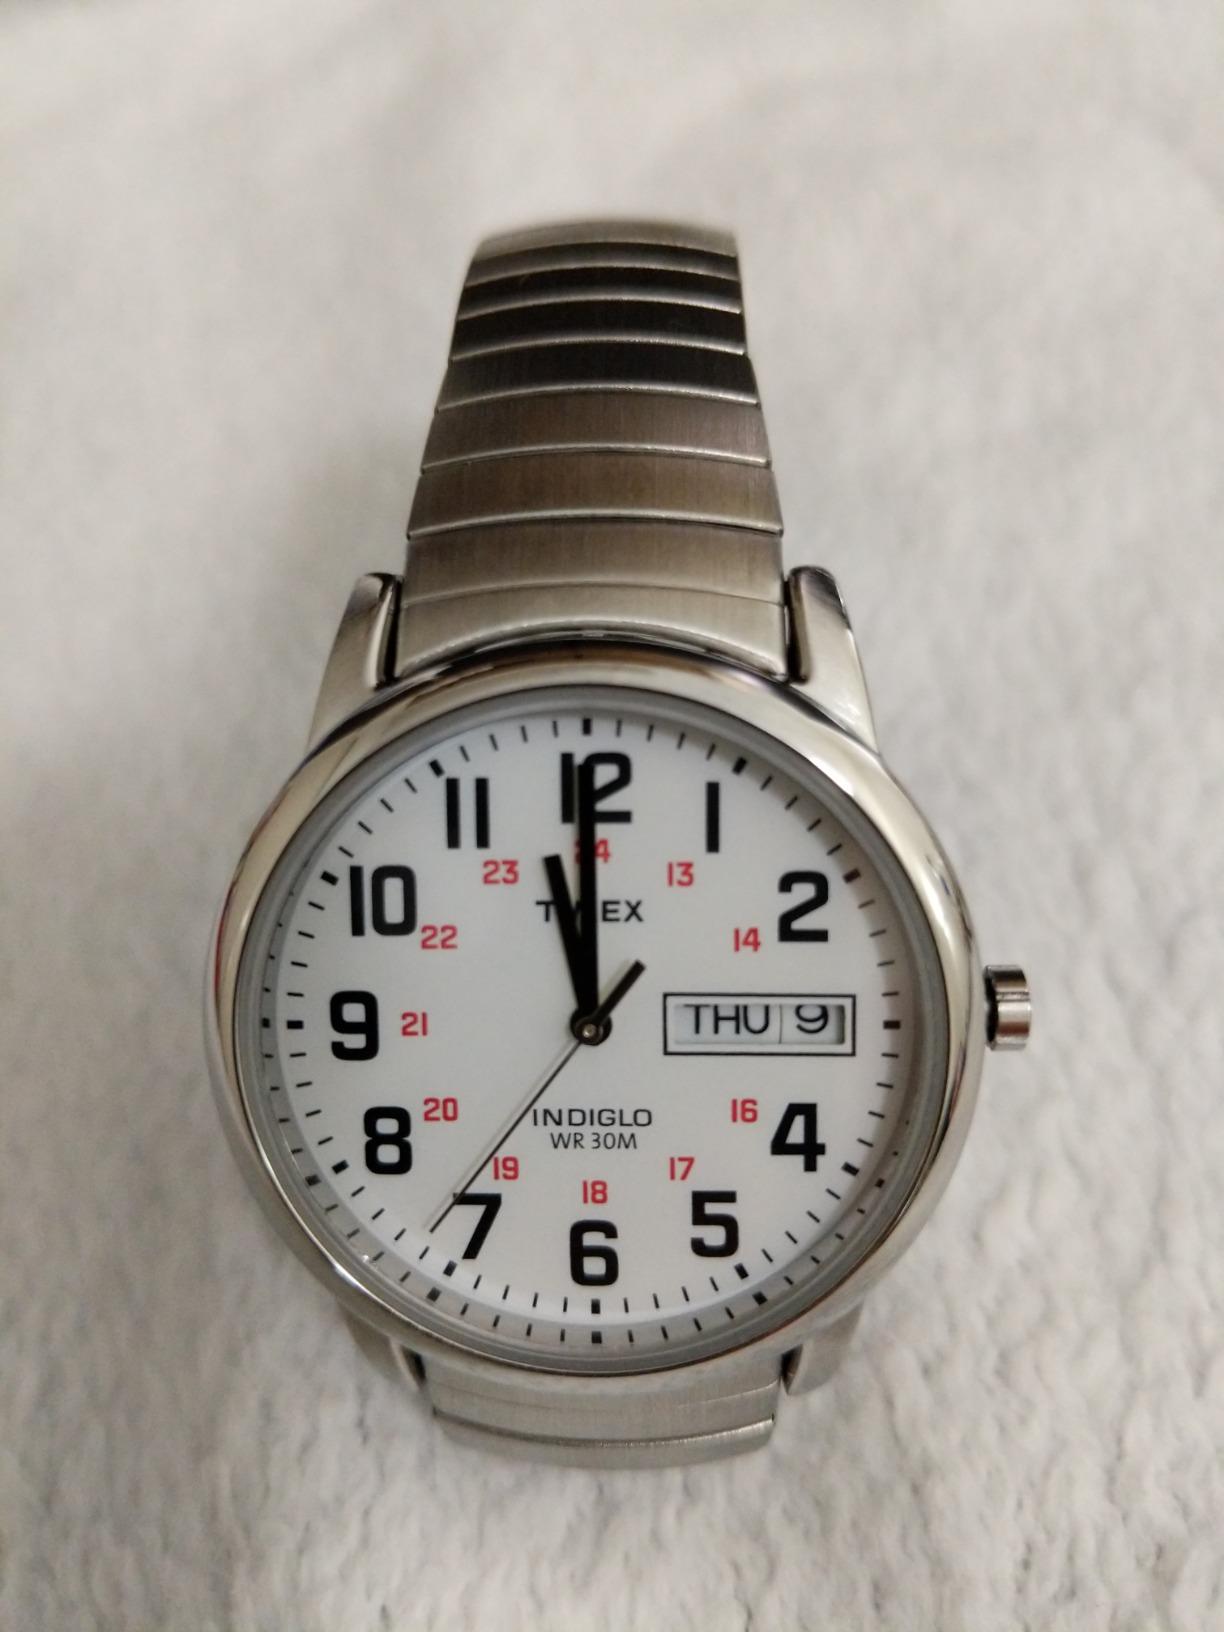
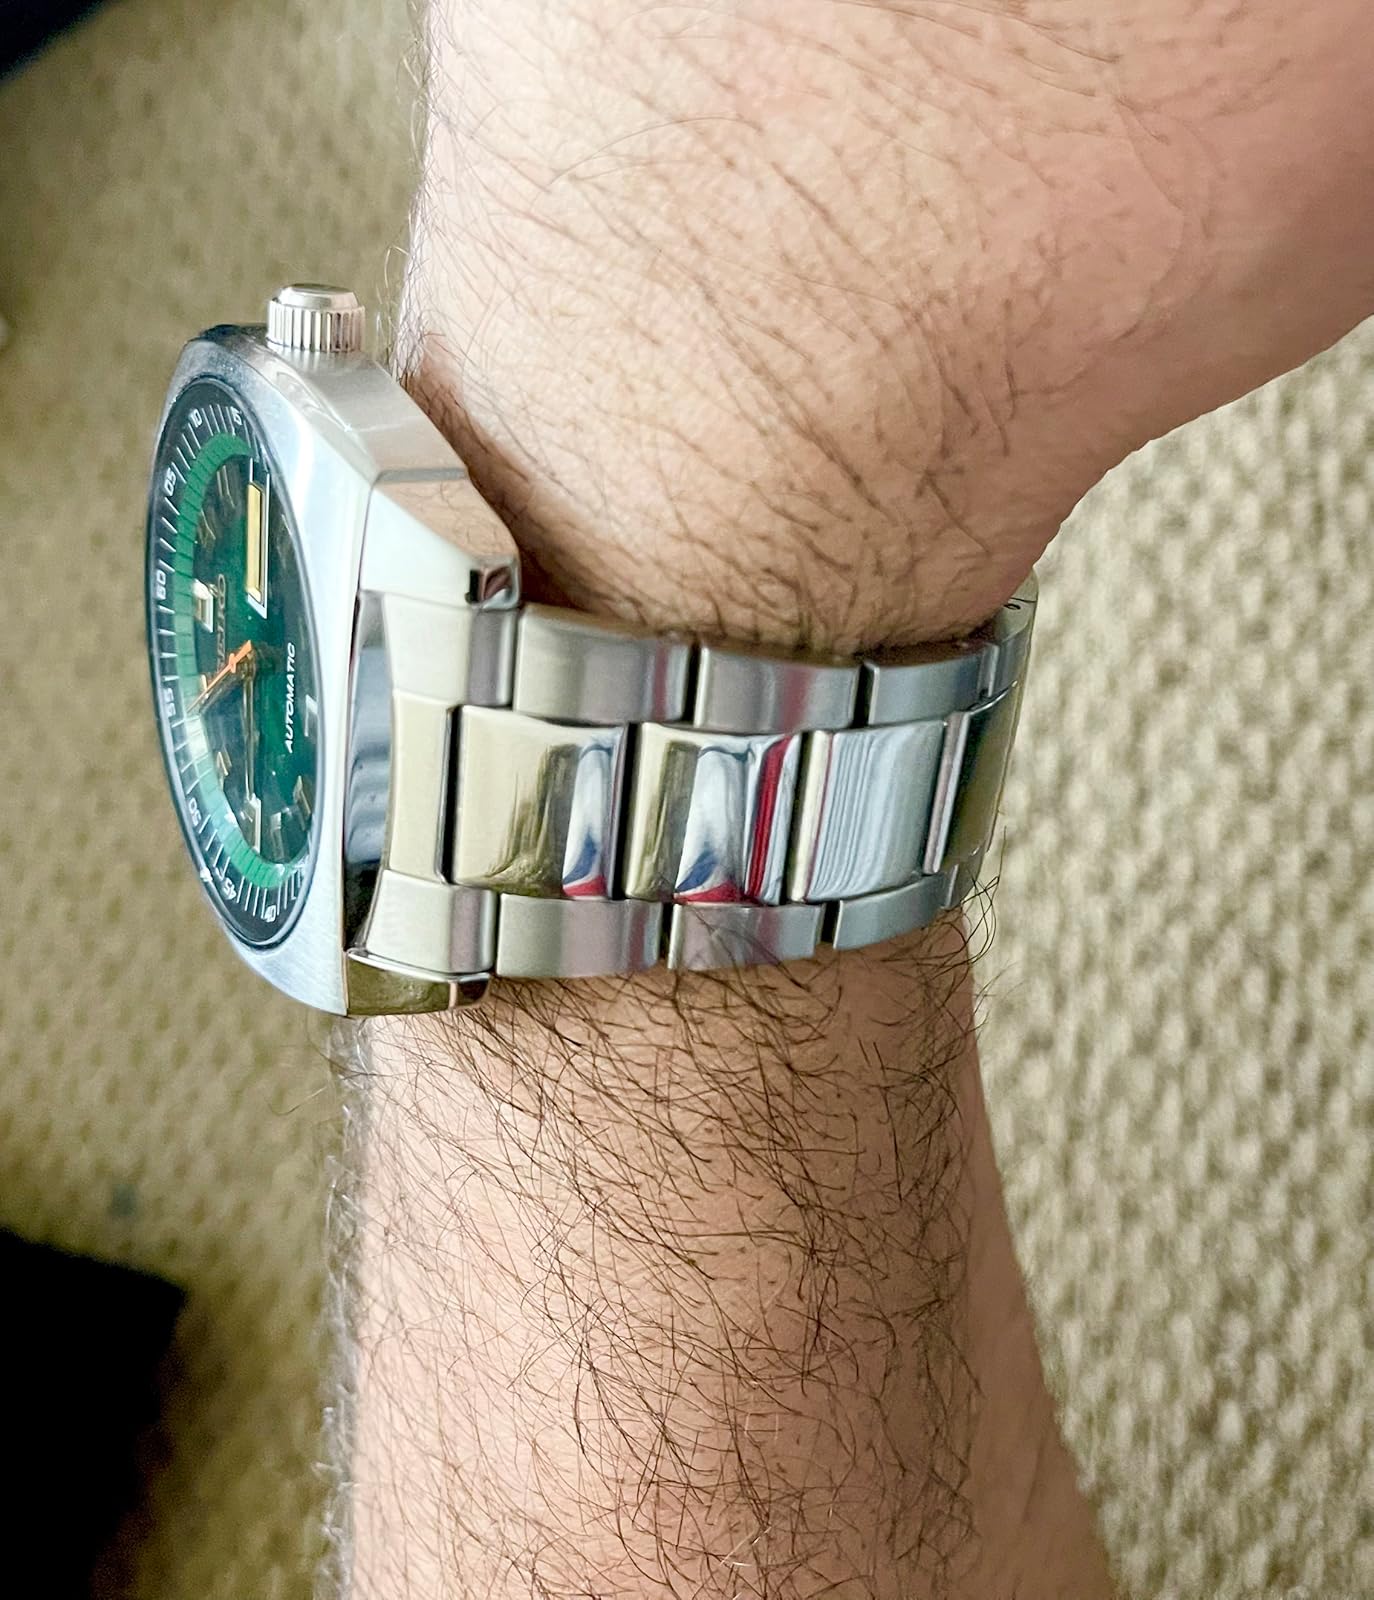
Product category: accessories_watch
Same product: no